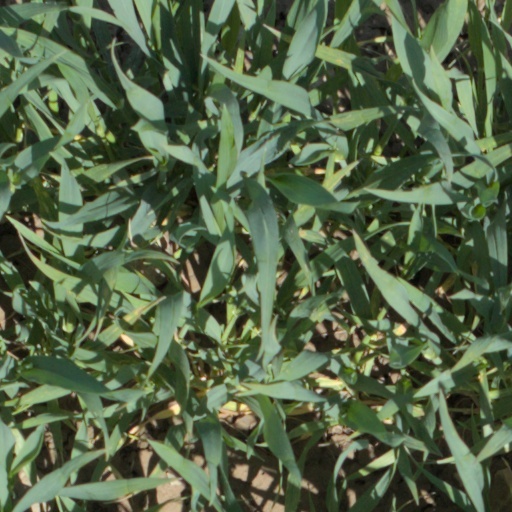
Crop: wheat